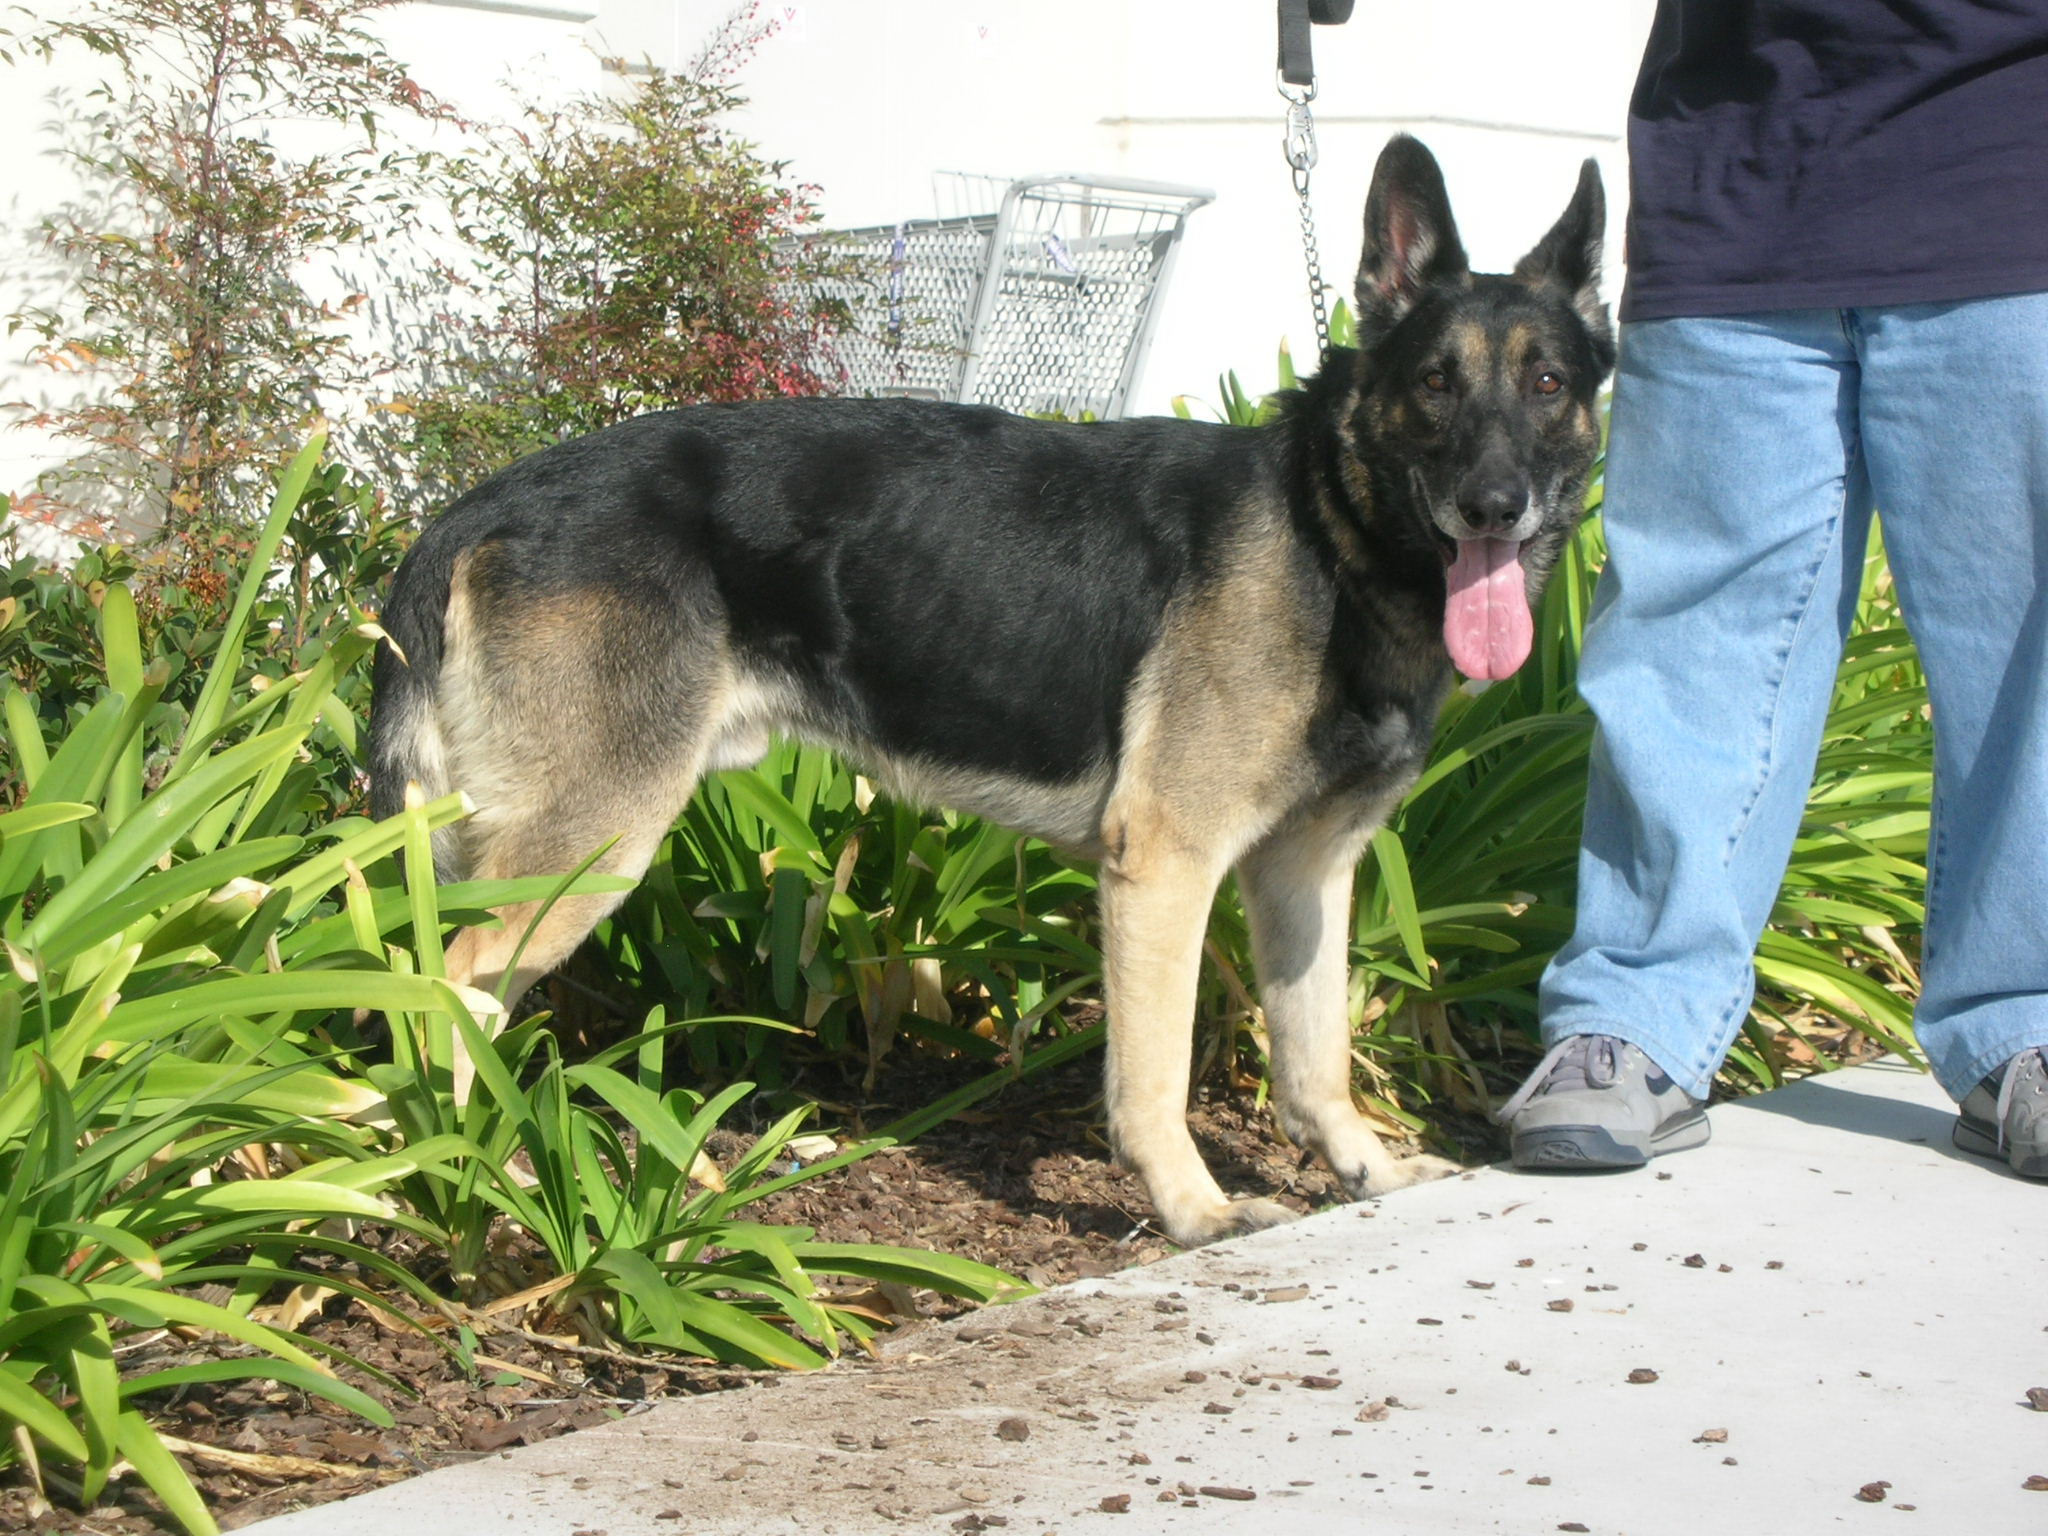
Breed: German_Shepherd